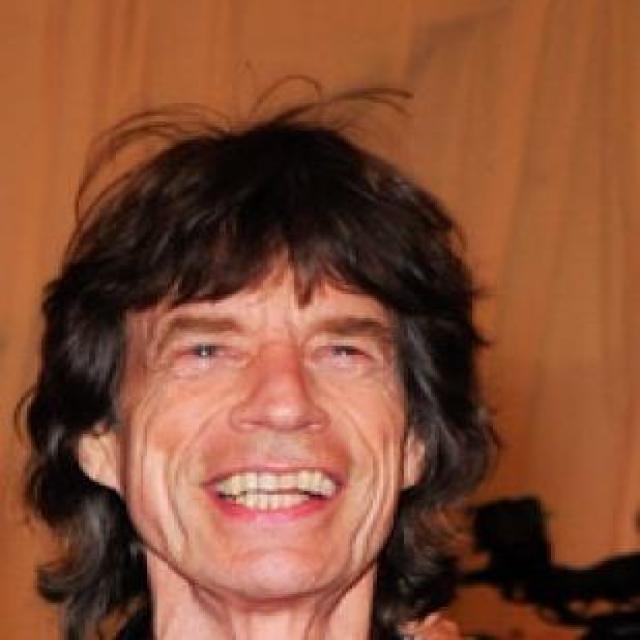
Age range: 45-64